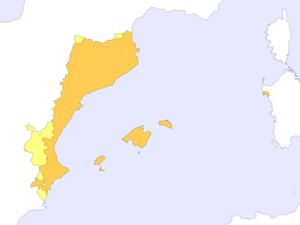
Extension de la langue catalane dans les pays catalans
Le roc Colom est un sommet des Pyrénées orientales, sur la frontière entre l'Espagne et la France. Il culmine à 2 507 mètres d'altitude.
Arnau de Gurb, né vers 1210 à Gurb et mort en 1284, est un ecclésiastique catalan. Il est évêque de Barcelone de 1252 à 1284.
Les Pays catalans désignent les territoires de culture catalane et donc là où le catalan est parlé. Ces territoires sont actuellement répartis entre l’Espagne, l’Andorre, la France et l’Italie. Le catalanisme et l’indépendantisme catalan l’utilisent pour désigner les territoires où l’on parle la langue catalane.
Le catalan salat ou parlar salat est un dialecte du catalan central parlé dans une petite frange du littoral des environs de Gérone, entre Blanes et Begur, et de façon isolée à Cadaqués. Cette variété subdialectale est caractérisée par une seule isoglosse morphologique : l'emploi de l'article salat.
Le catalan, est une langue romane, parlée par environ 10 millions de personnes dans la partie orientale de l'Espagne, en Andorre, en France et en Italie. Il est issu du latin vulgaire introduit au IIᵉ siècle av. J.-C. par les colons romains au nord-est de la péninsule Ibérique et au sud de la Gaule narbonnaise. Il fait partie des langues occitano-romanes mais partage des caractéristiques, notamment morphologiques et syntaxiques, avec les langues ibéro-romanes, tandis que ses traits phonétiques et une partie de son lexique le rapprochent du groupe gallo-roman. Il est tout particulièrement proche de l’occitan, surtout sa forme languedocienne avec laquelle il partage une même origine et une tradition littéraire ancienne.
Le TRAM anciennement connu sous les noms de TVRCas ou Tram-Castelló est une ligne trolleybus guidé en service à Castellón de la Plana, en Espagne.